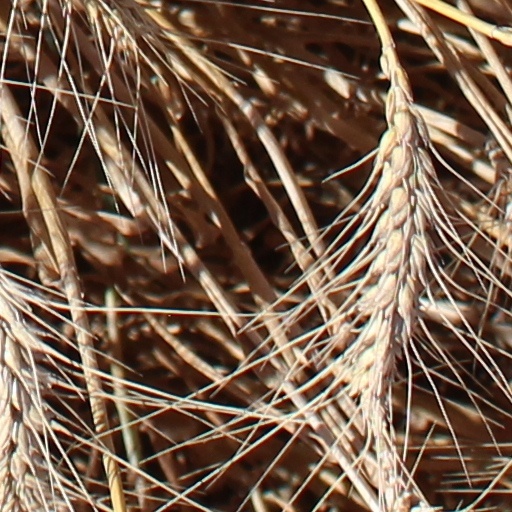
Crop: wheat